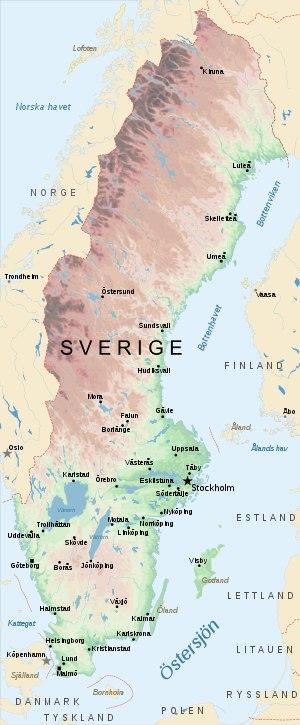
L'environnement en Suède est l'environnement du pays Suède. En 2014, le 'Global Green Economy Index' classe la Suède premier pays le plus écologique au monde.
La Suède est un important consommateur d'énergie, avec une consommation d'énergie primaire de 4,89 tep/habitant en 2017, soit 2,6 fois la moyenne mondiale, supérieure de 33 % à celle de la France et de 30 % à celle de l'Allemagne, en partie à cause du climat froid et en partie de son industrie très développée et très consommatrice en énergie. Cependant, la Suède n'émet « que » 3,74 tonnes de CO₂ par habitant en 2017, un des taux les plus bas parmi les pays développés, inférieur de 14 % à la moyenne mondiale, de 18 % à celui de la France et de 57 % à celui de l'Allemagne. Ceci s'explique :
Le secteur de l'hydroélectricité en Suède occupe une place majeure : en moyenne, 45 % de la production électrique est d'origine hydraulique.